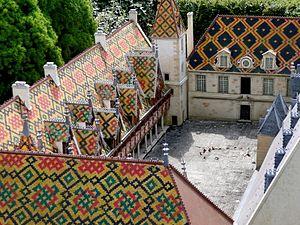
La tuile vernissée de Bourgogne est un des éléments historiques de l'artisanat d'art et de l'architecture vernaculaire de la Bourgogne. Les toitures couvertes de tuiles plates vernissées polychromes aux dessins losangés sont un des symboles de la Bourgogne.
Les Hospices de Beaune ou Hôtel-Dieu de Beaune est un Hôtel-Dieu / Hospices de style gothique flamboyant avec toiture en tuile vernissée de Bourgogne, fondé au XVᵉ siècle par le chancelier des ducs de Bourgogne Nicolas Rolin et son épouse Guigone de Salins, à Beaune en Bourgogne. Il est un des plus célèbres du monde, tant par sa fastueuse et remarquable architecture traditionnelle bourguignonne que par son prestigieux domaine viticole bourguignon dont la production est historiquement vendue aux enchères pour financer son fonctionnement, sous le nom de vente des hospices de Beaune. Actif jusque dans les années 1960, classé aux monuments historiques depuis 1862, il est à ce jour un musée d'histoire de la médecine et expose entre autres le polyptyque Le Jugement dernier de Rogier van der Weyden.